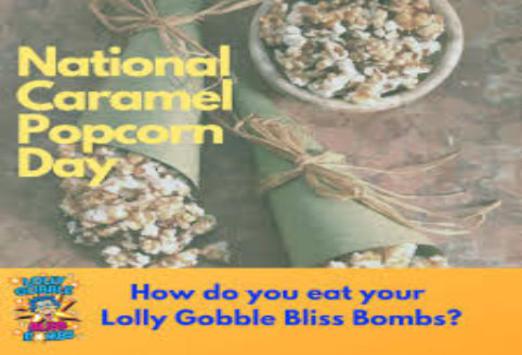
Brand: lolly gobble bliss
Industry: Food